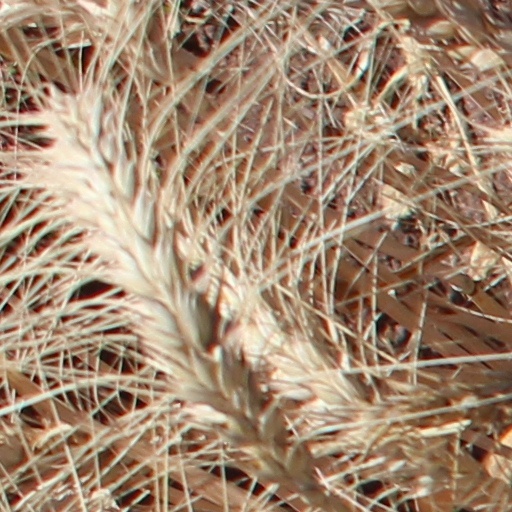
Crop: wheat